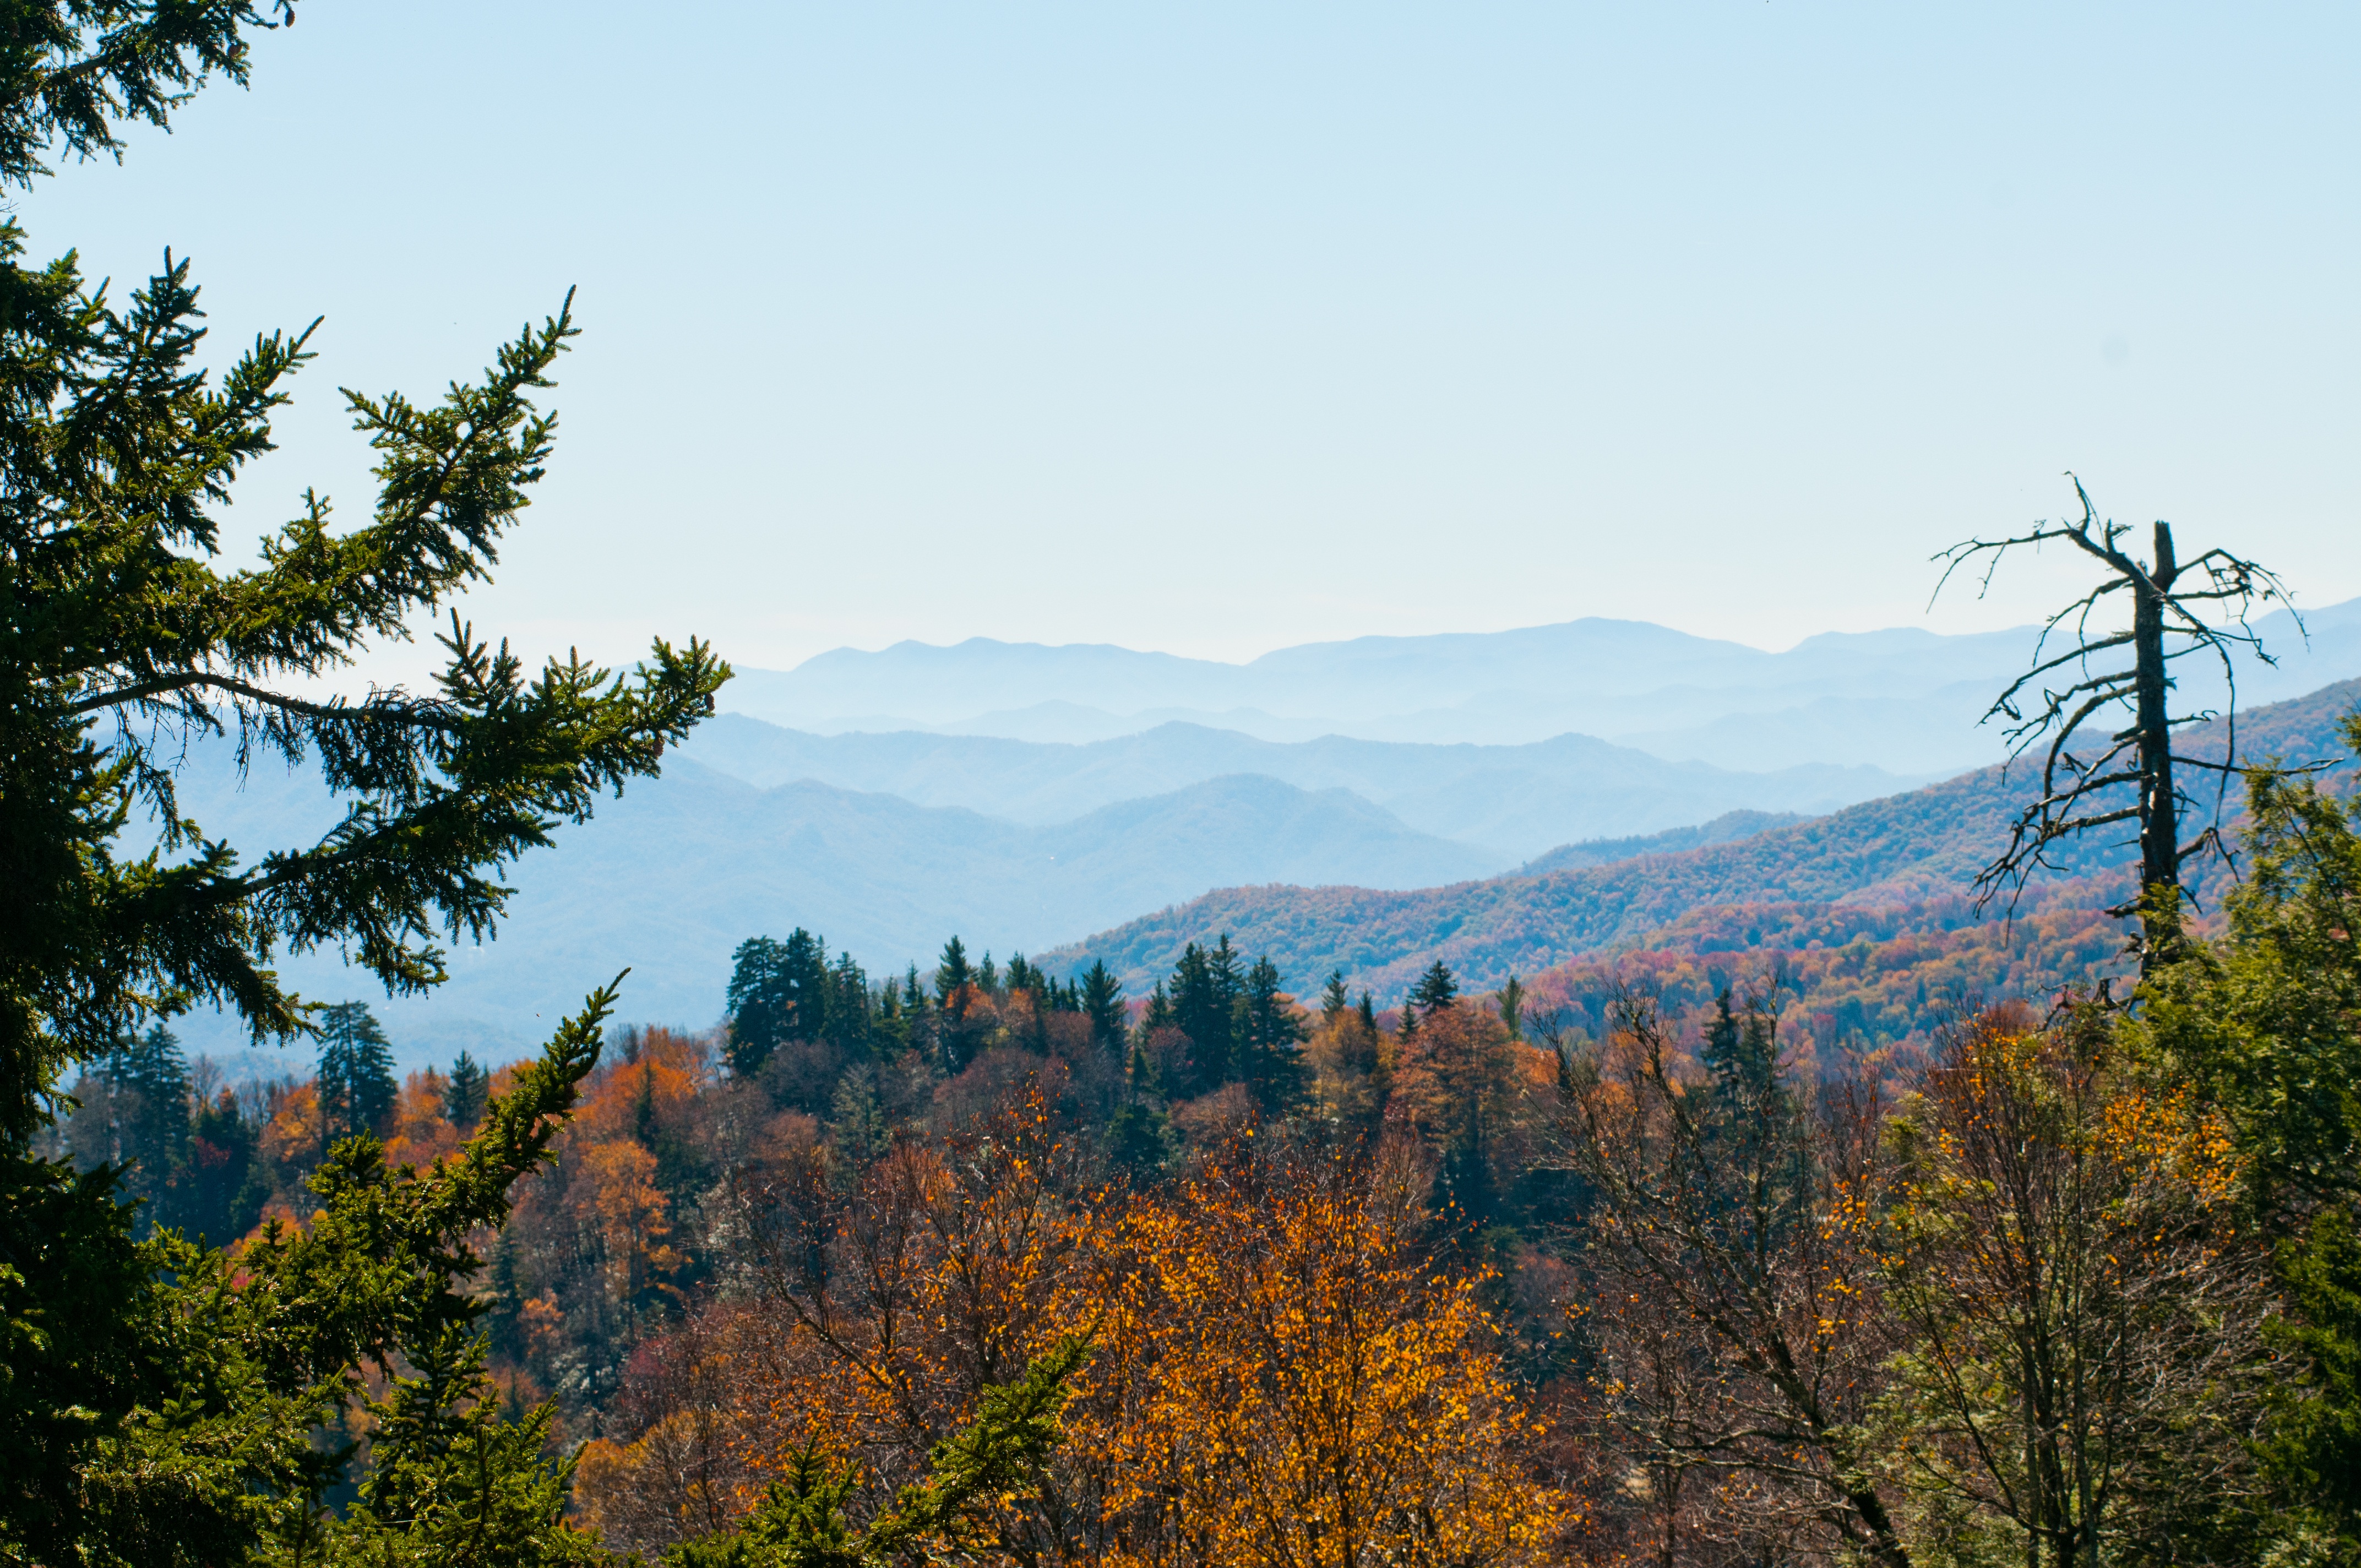
landscape, tree, nature, forest, wilderness, mountain, sky, leaf, hill, mountain range, travel, foliage, scenic, natural, autumn, park, scenery, season, ridge, trees, outdoors, mountains, habitat, ecosystem, appalachian, smoky mountains, mickey estes, natural environment, geographical feature, woody plant, mountainous landforms